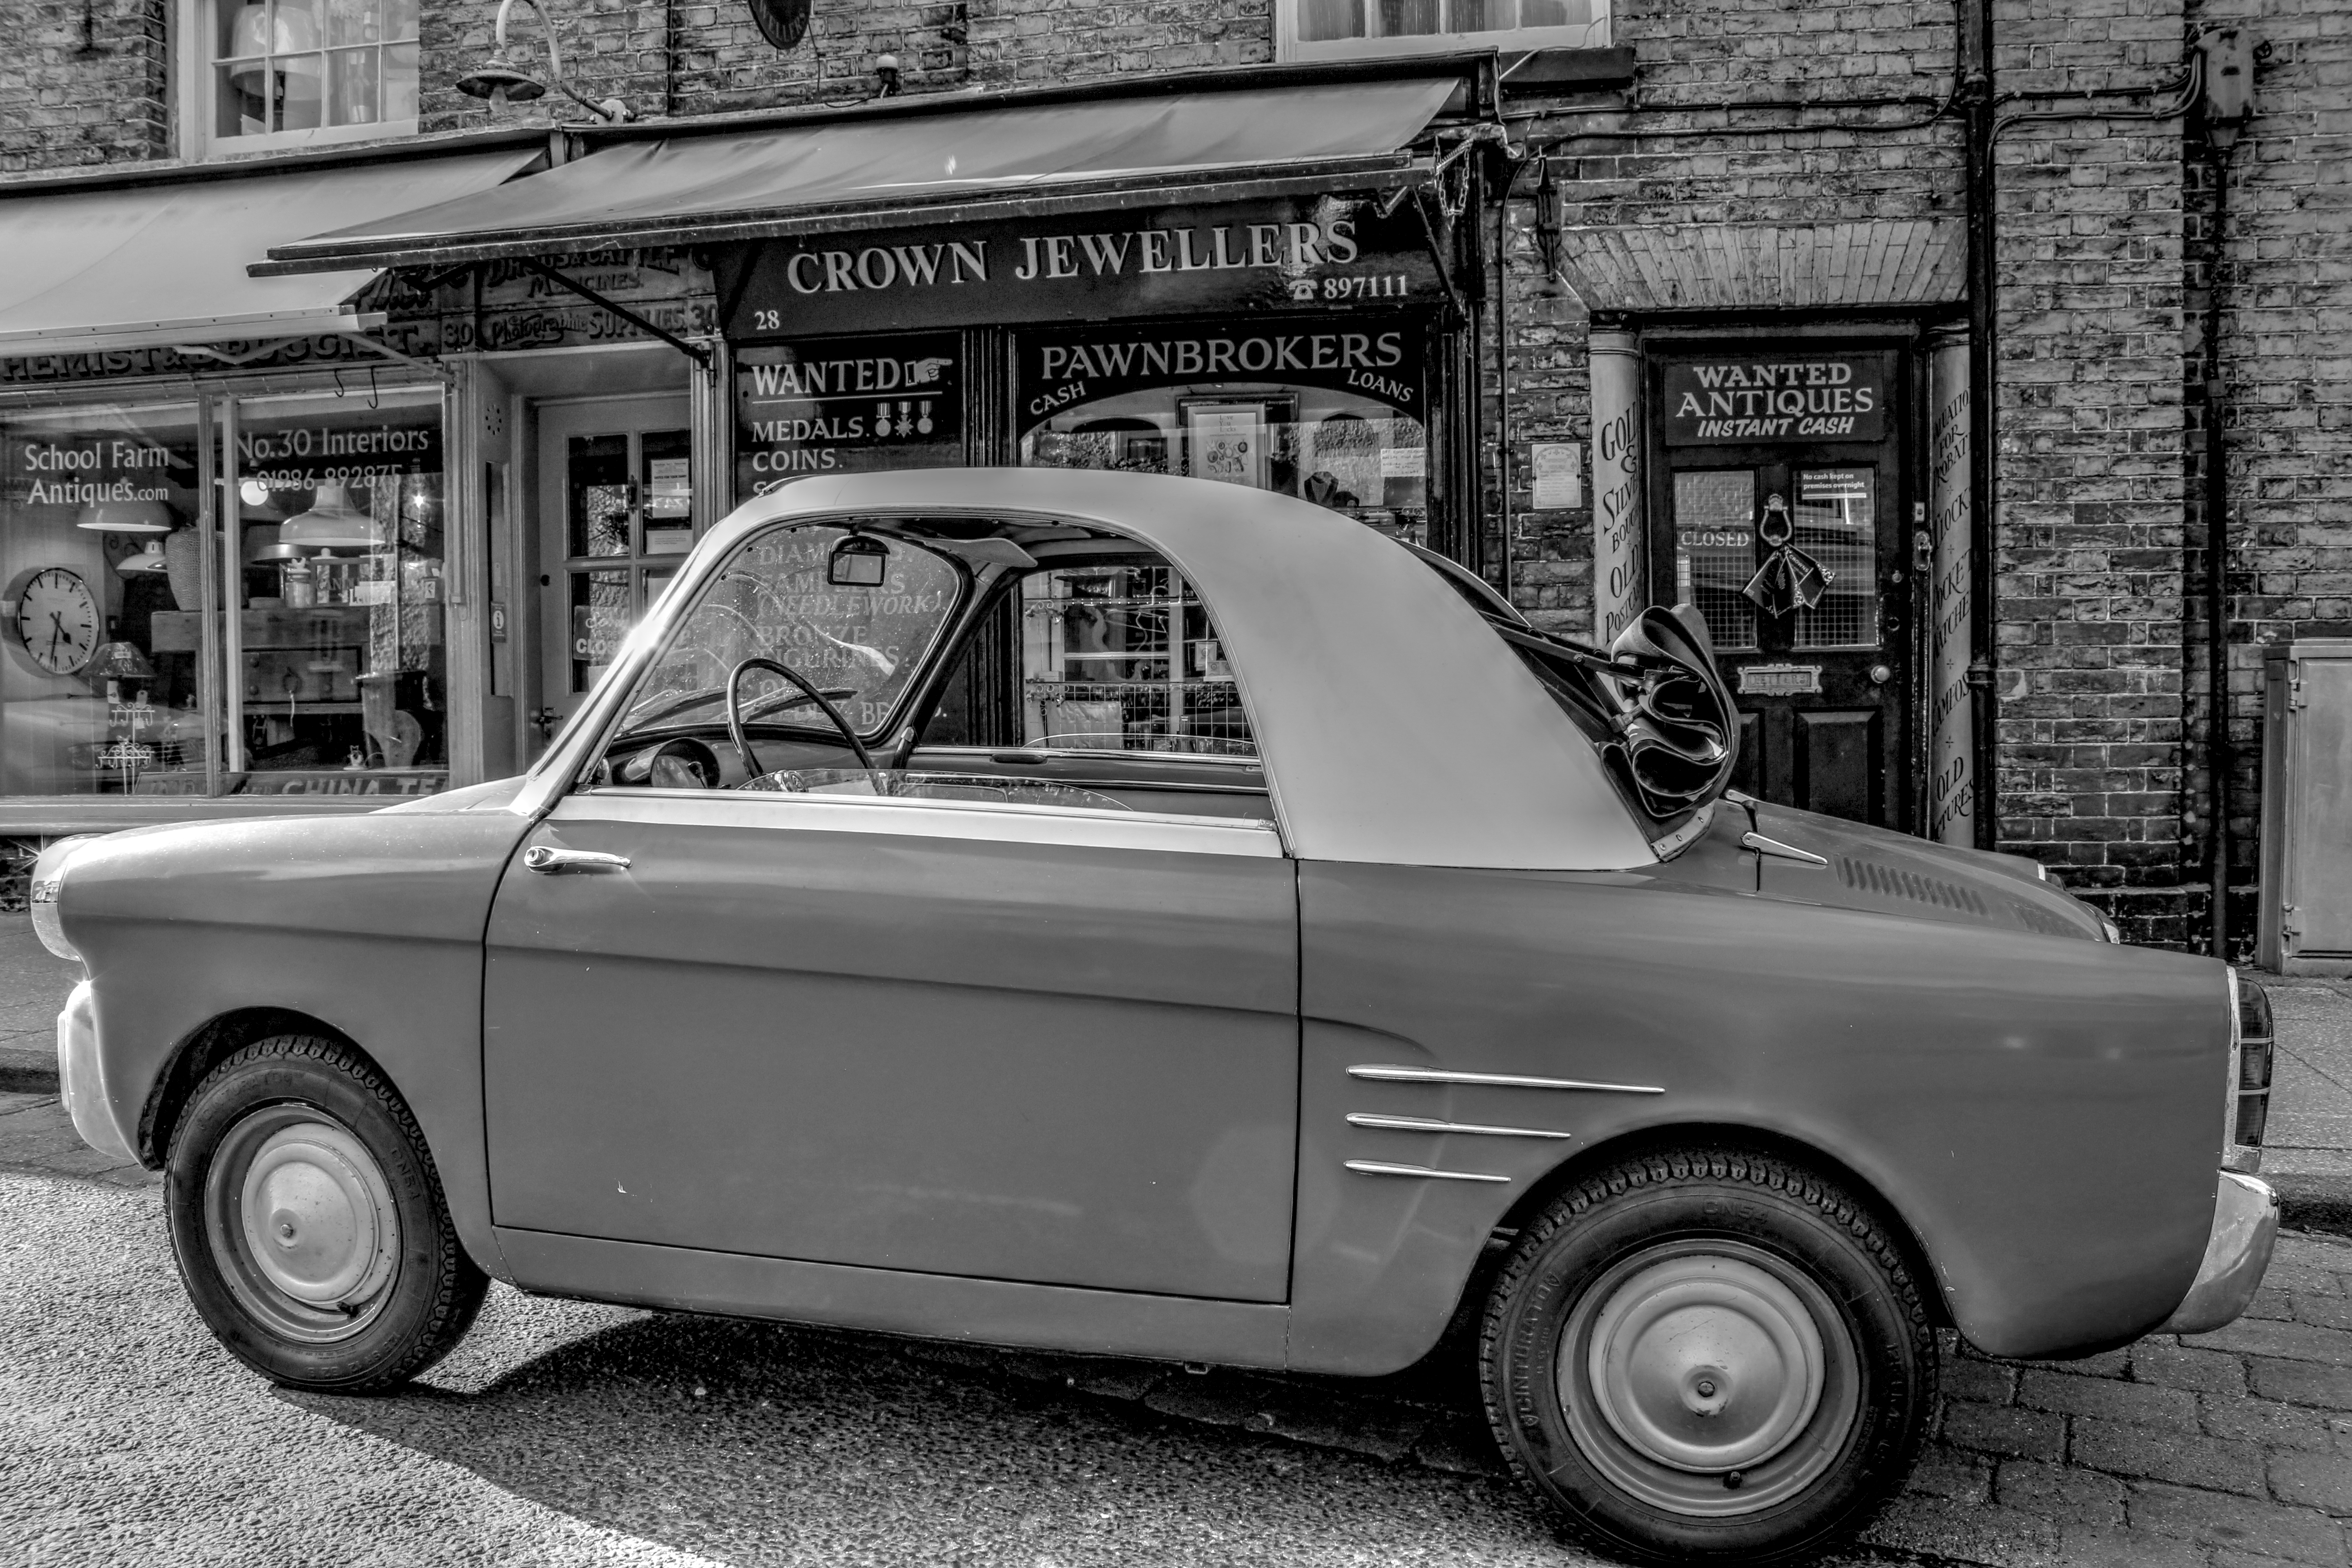
car, vehicle, lens, canon, classic car, vintage car, crown, free, eos, sedan, convertible, photomatix, kit, italian, cabriolet, 550d, ef1855, jewellers, antique car, bianchina, city car, land vehicle, automobile make, compact car, family car, subcompact car